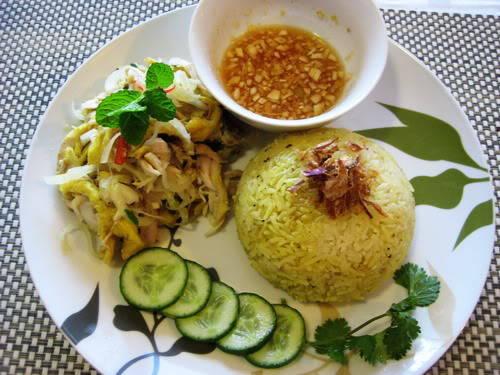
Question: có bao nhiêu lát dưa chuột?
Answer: có năm lát dưa chuột